List of birds of Tasmania

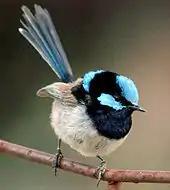
Superb fairywren, "Malurus cyaneus cyaneus"

The fairywrens are a family of small, insectivorous passerine birds endemic to Australia and New Guinea. Most closely related to honeyeaters and pardalotes, they are more closely related to crows than to true wrens of the Northern Hemisphere. Two species are native to Tasmania.